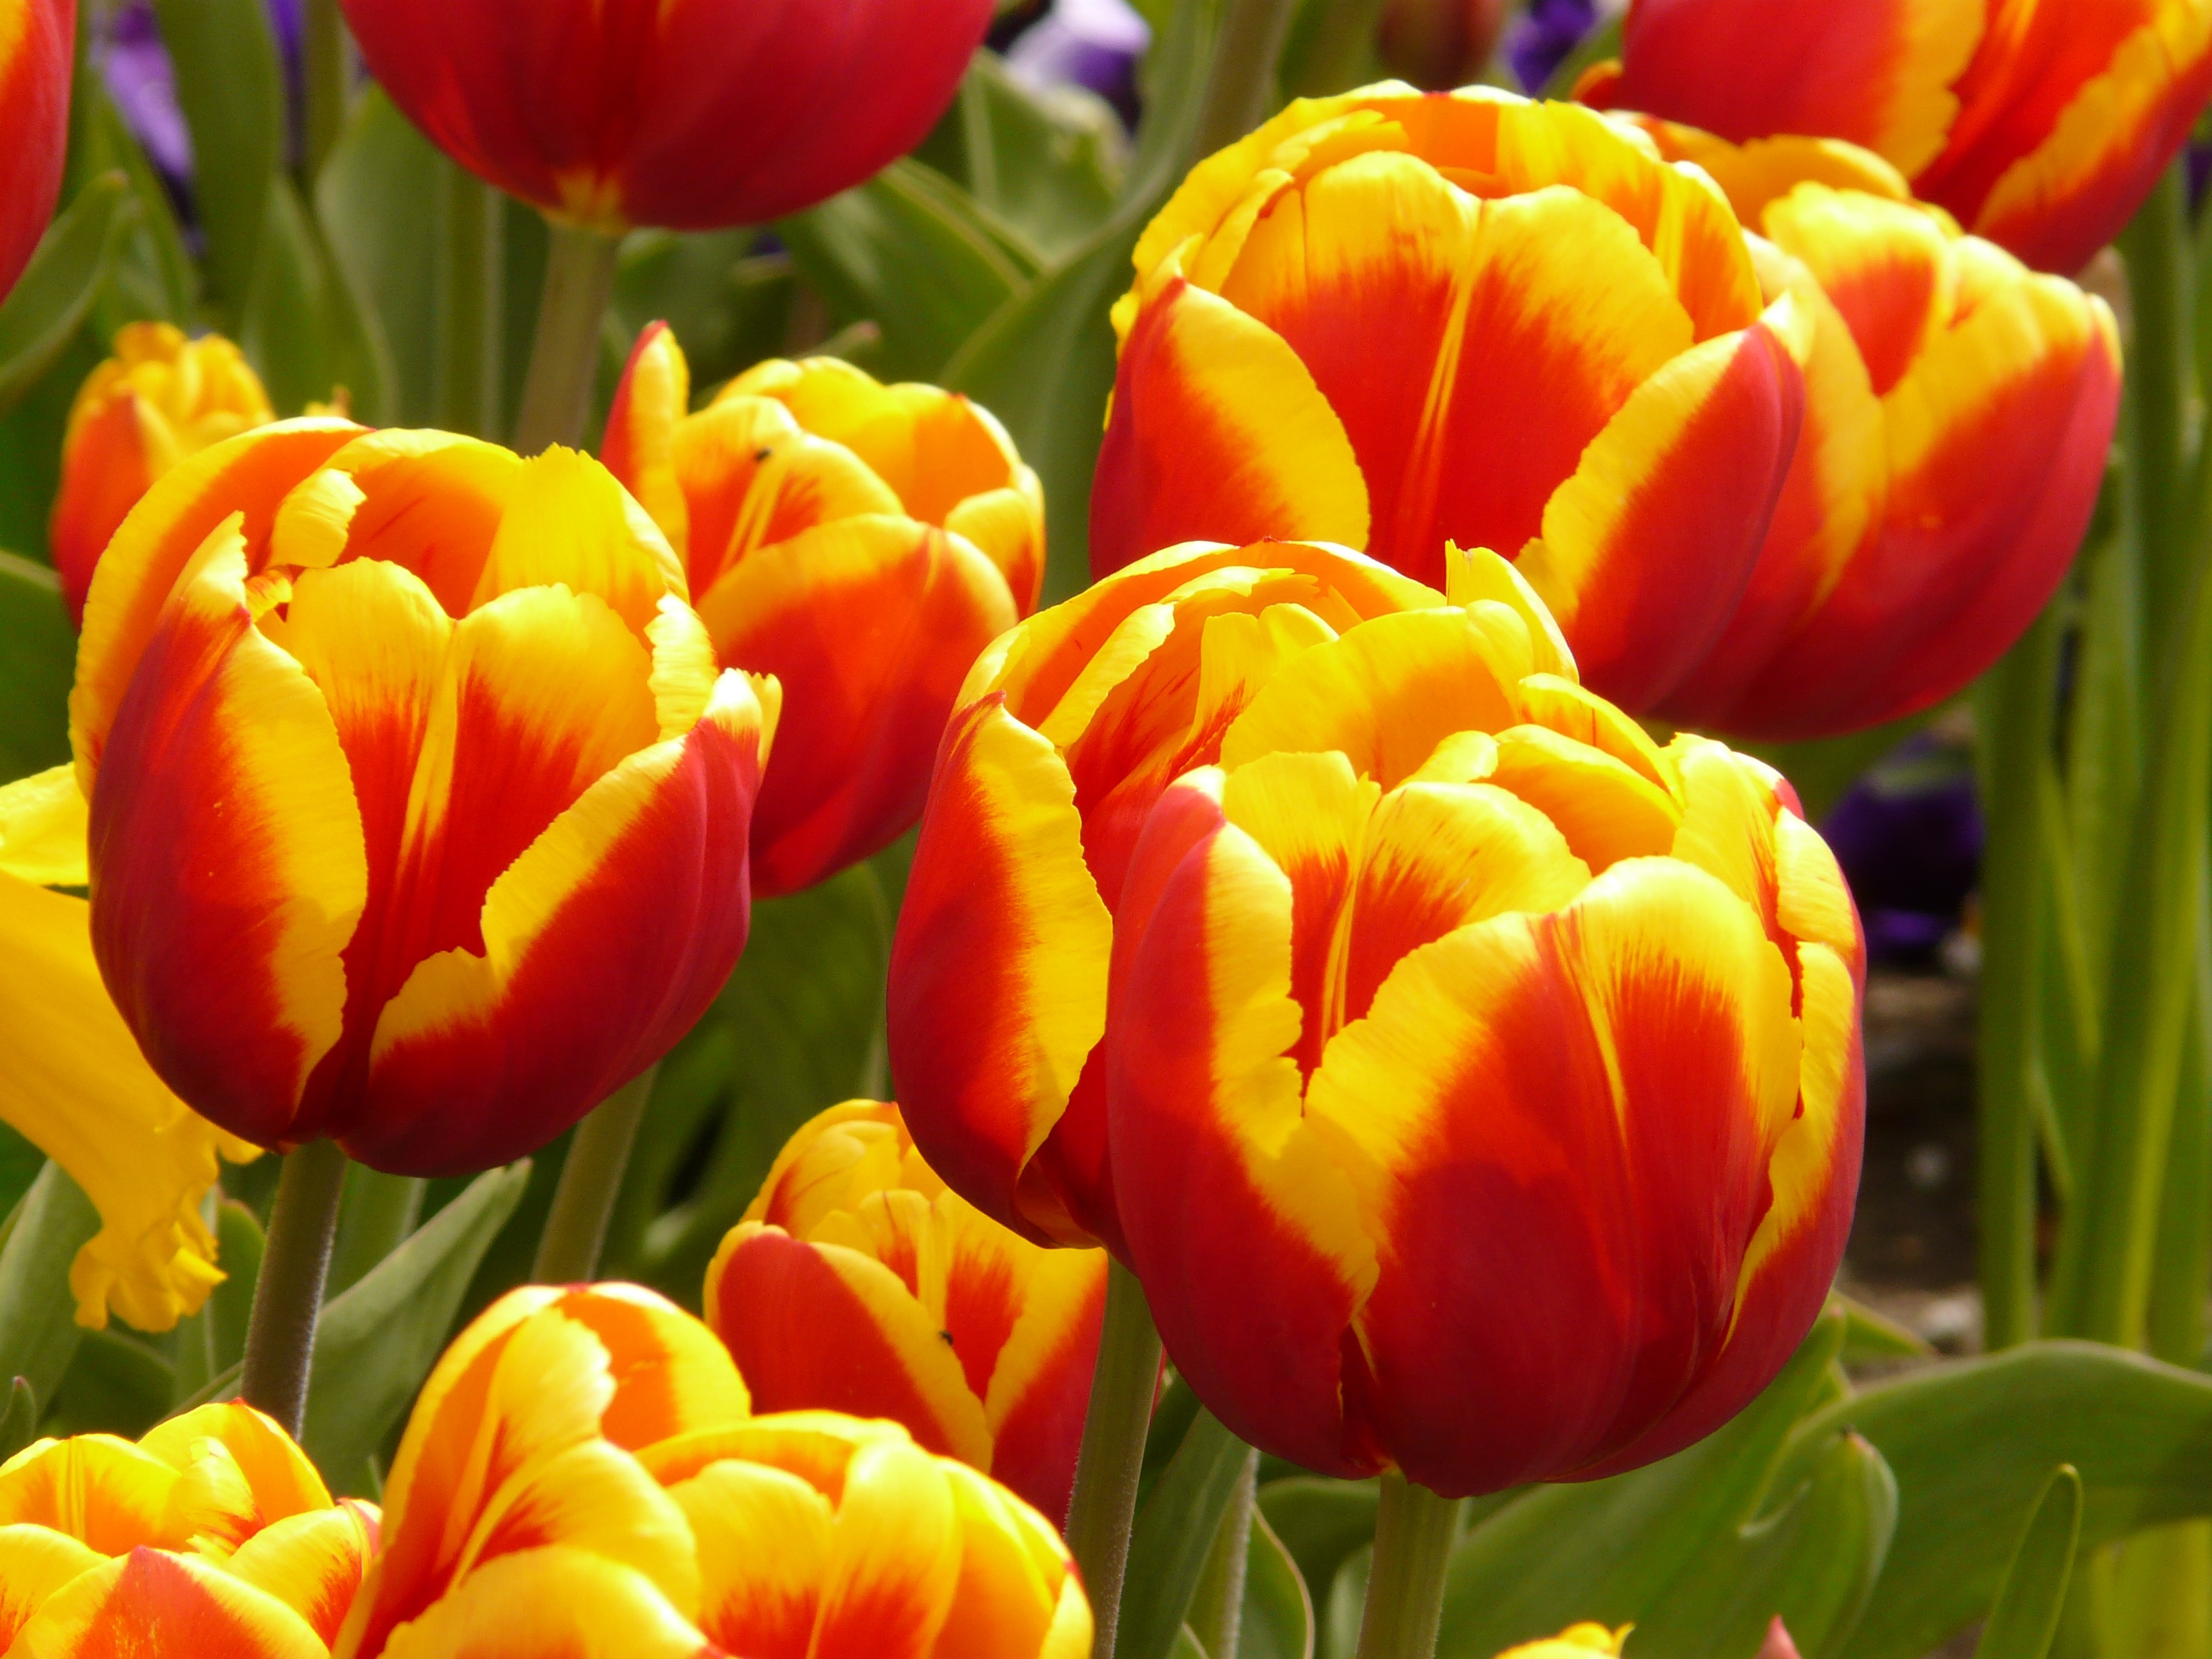
blossom, plant, meadow, flower, petal, bloom, summer, tulip, spring, red, set, colorful, yellow, garden, flowers, cheerful, sow, tulips, flowering plant, lily family, land plant